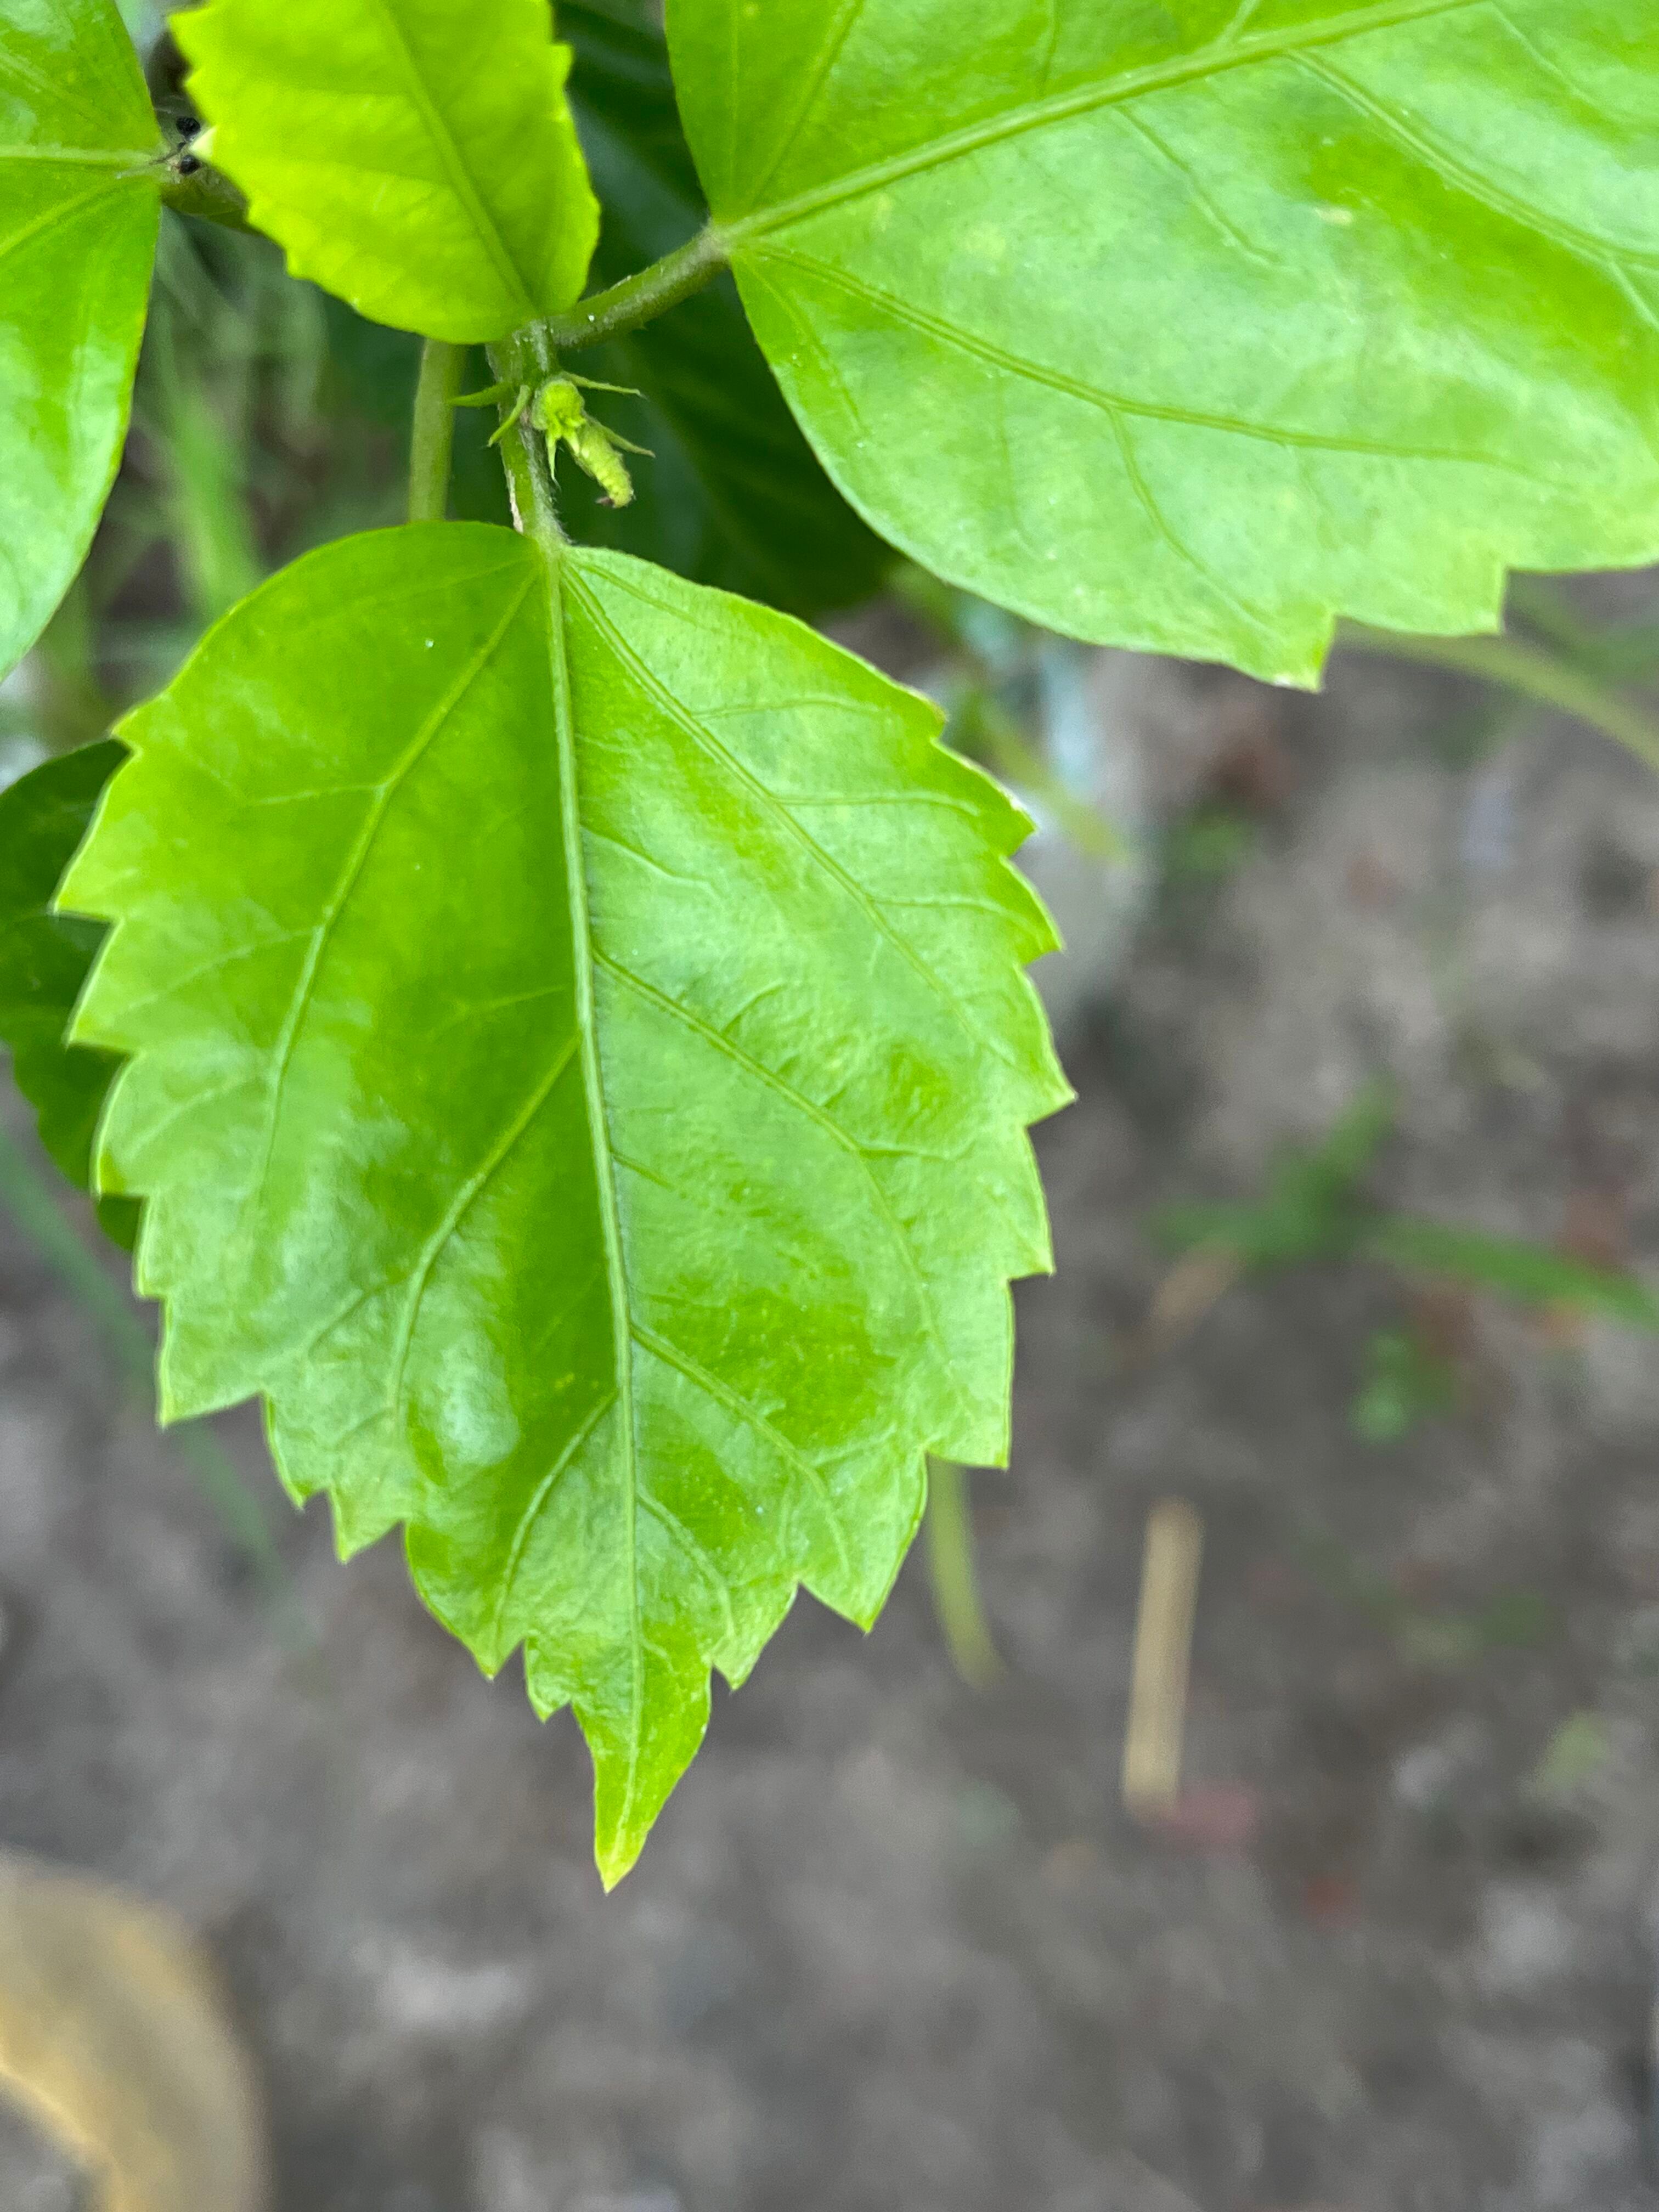
Plant species: hibiscus-rosa-sinensis